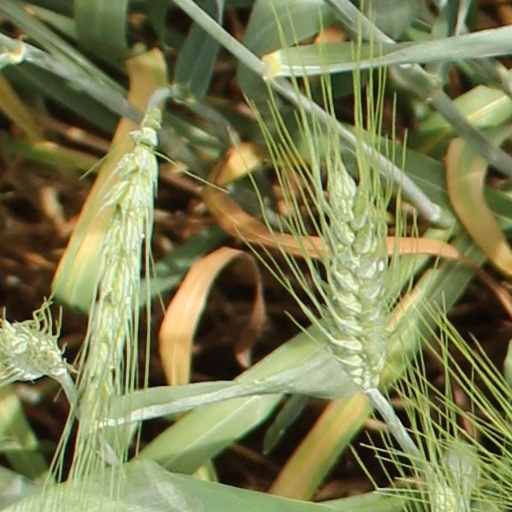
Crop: wheat